Sukhothai Kingdom

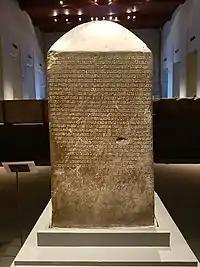
The Ram Khamhaeng Inscription at the Bangkok National Museum

Chaliang, who established royal intermarriage with Tai's Chiang Saen in the 900s, led by expanded political influence to Sukhothai of Lavo in 1175. However, nobles of the Lavo faction revolted and recaptured Sukhothai in 1181, which caused a group of Central Thai peoples led by a local mueang chief, Pho Khun Bang Klang Hao, to took Sukhothai back and established it as an independent Thai state in 1238. Bang Klang Hao was assisted by a local ally, Pho Khun Pha Mueang. This event was a turning point in the history of the Tai peoples, as Sukhothai would remain the center of Tai power until the end of the 14th century.